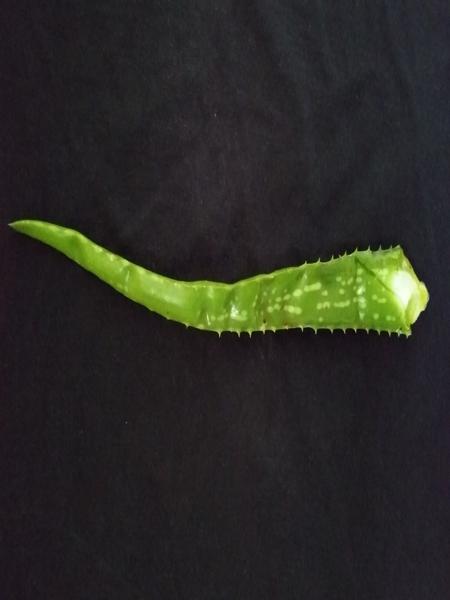
Plant: Aloevera